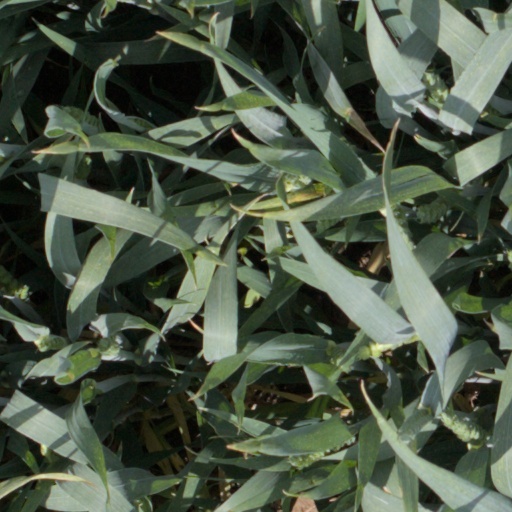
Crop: wheat